Hamilton K. Wheeler

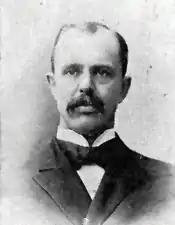

Hamilton Kinkaid Wheeler (August 5, 1848 – July 19, 1918) was a U.S. Representative from Illinois.